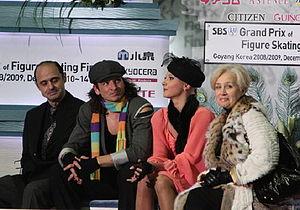
Natalia Vladimirovna Linitchouk, née le 6 février 1956 à Moscou, est une patineuse artistique soviétique qui concourait en danse sur glace avec Gennadi Karponossov.
Guennadi Karponossov, né le 21 novembre 1950 à Moscou est un patineur artistique soviétique qui concourait en danse sur glace avec Natalia Linichuk.